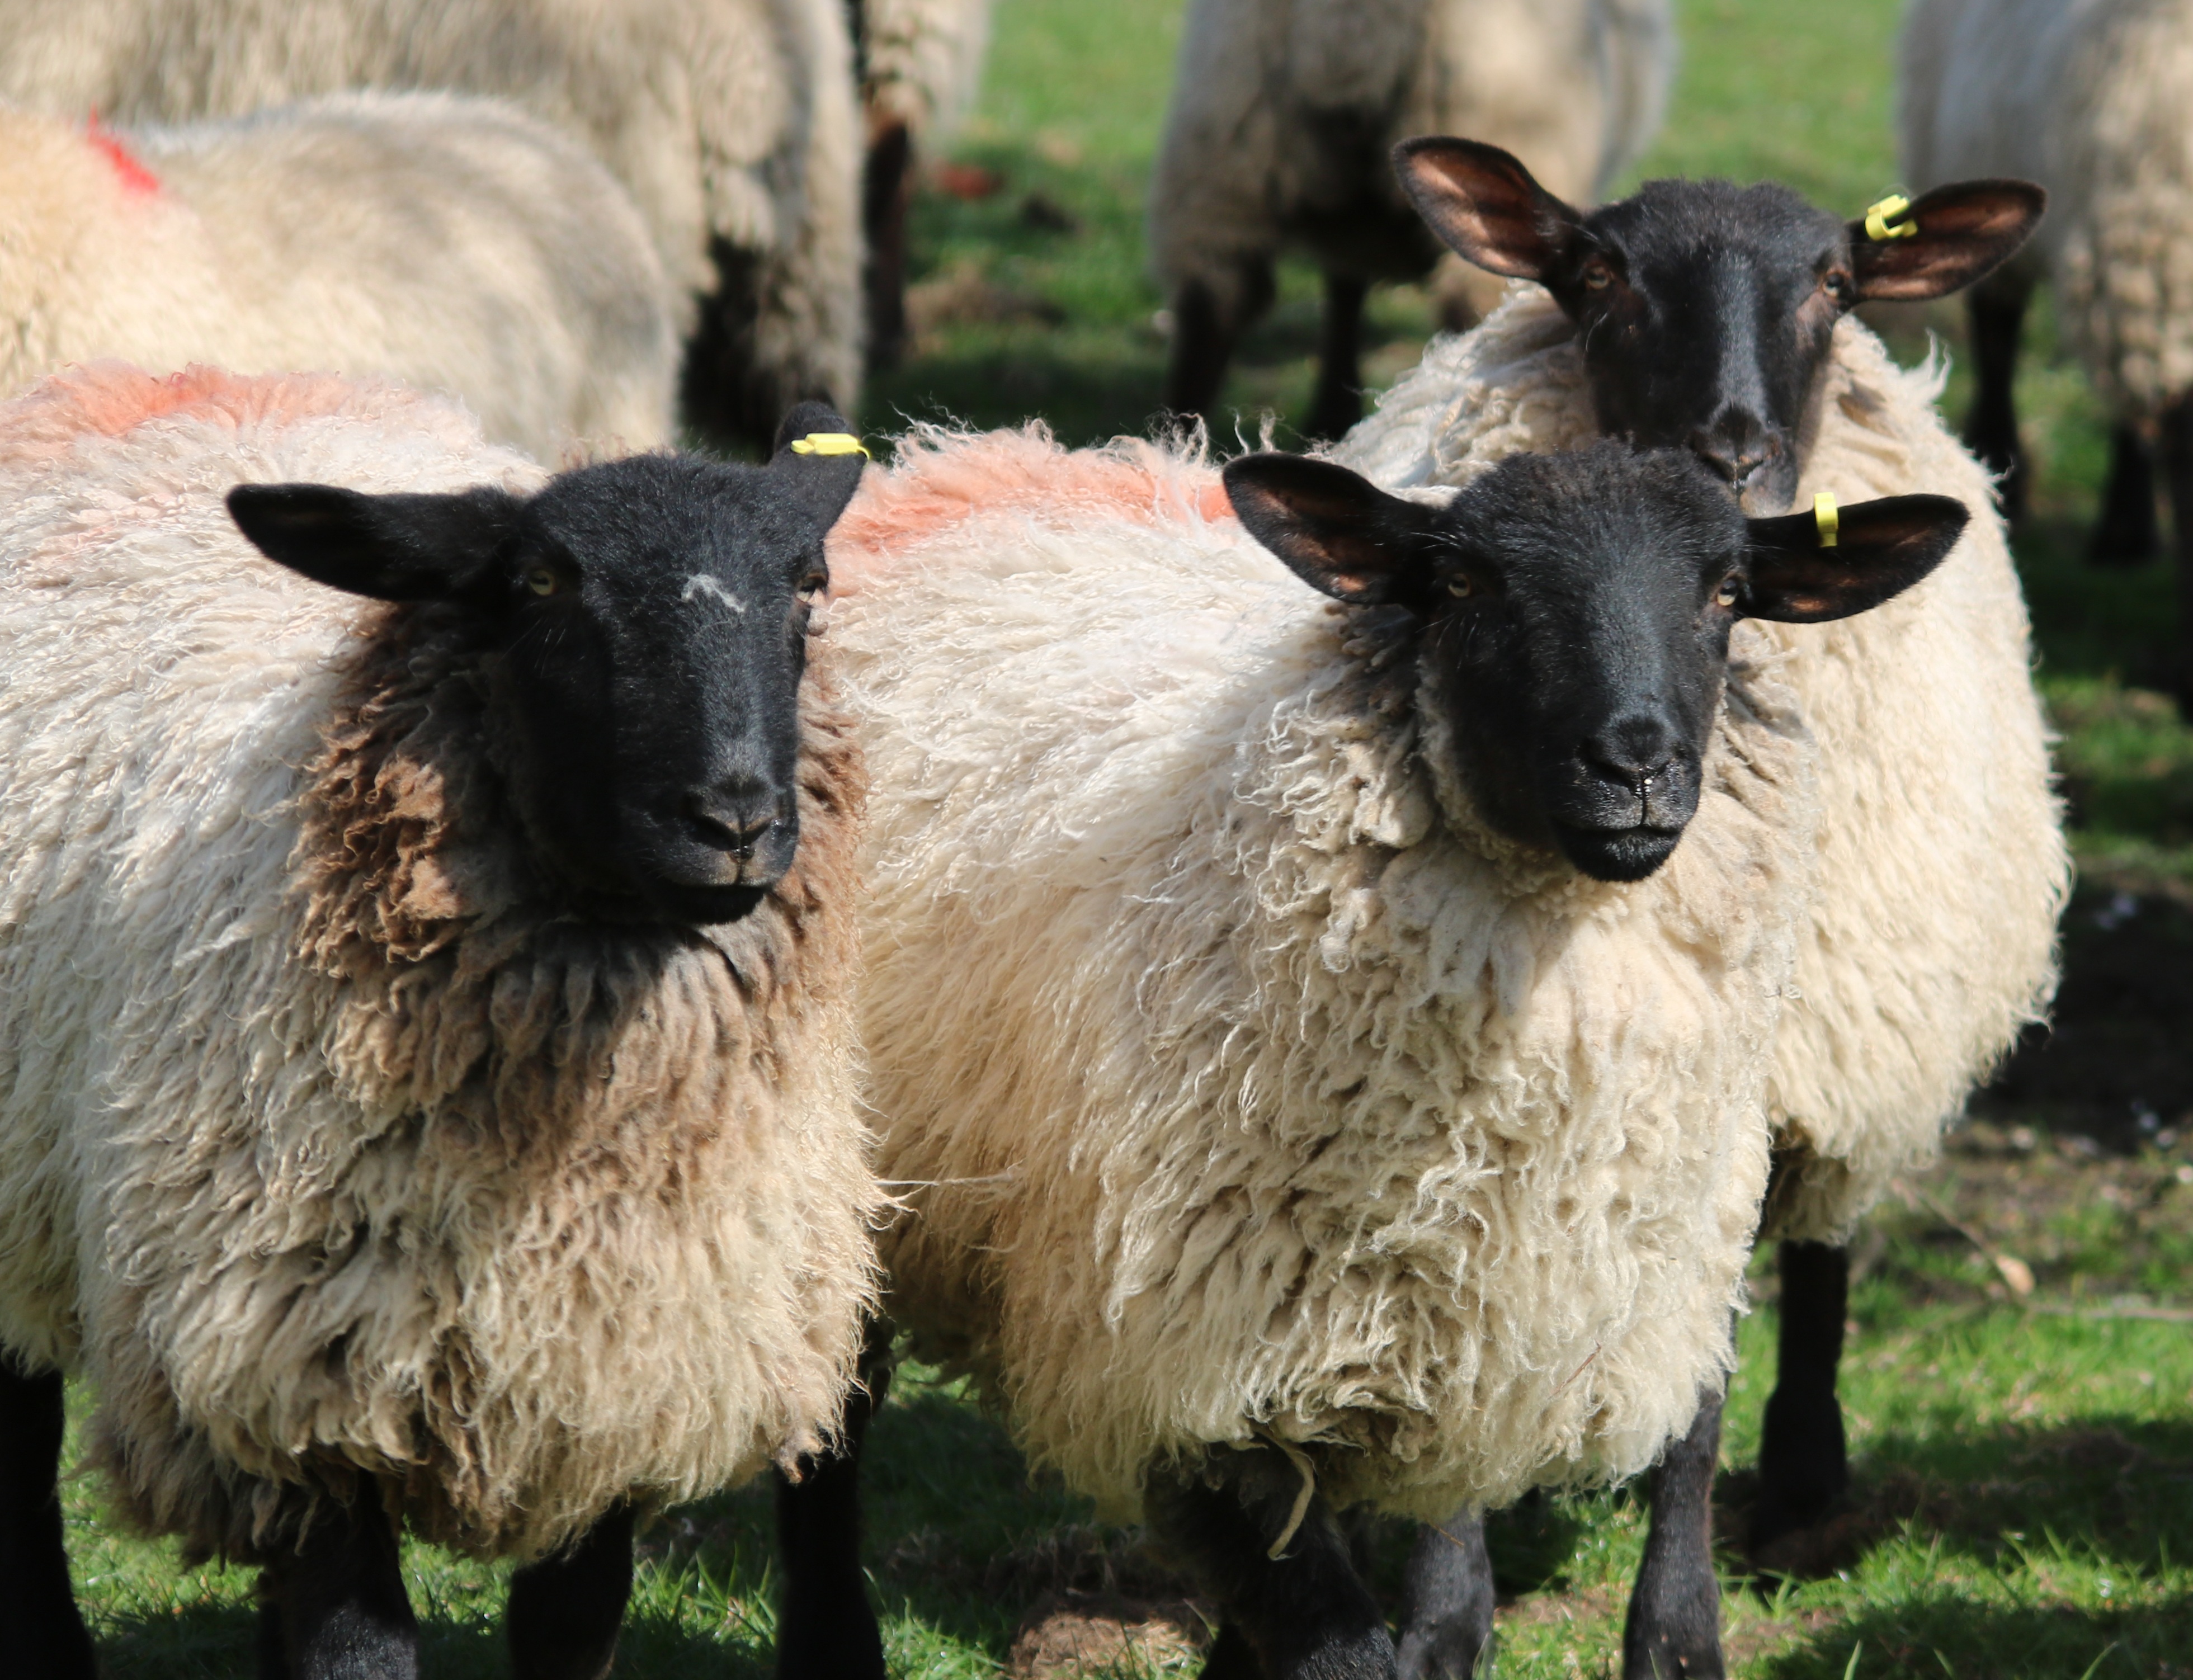
nature, grass, field, farm, meadow, countryside, animal, goat, horn, rural, young, spring, green, herd, farming, pasture, grazing, livestock, sheep, mammal, agriculture, baby, wool, fauna, farmland, lamb, outdoors, goats, mother, vertebrate, sheeps, ewe, cow goat family, goat antelope